Question: Please indicate a possible affordance area of the batting glove that can be used for holding the baseball bat
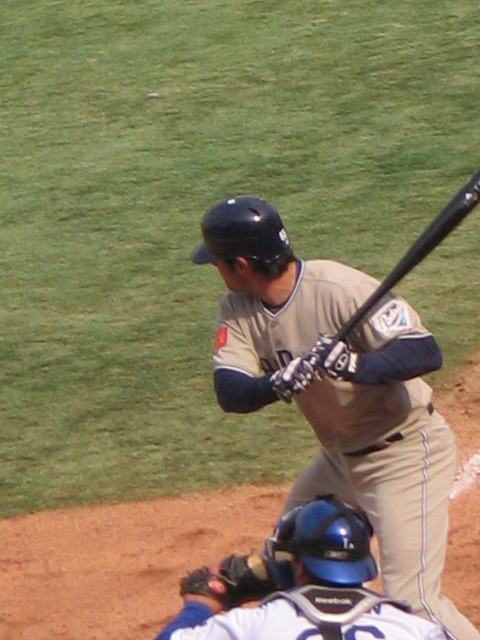
Answer: [264.561, 332.632, 352.982, 408.421]